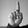
ASL letter: D